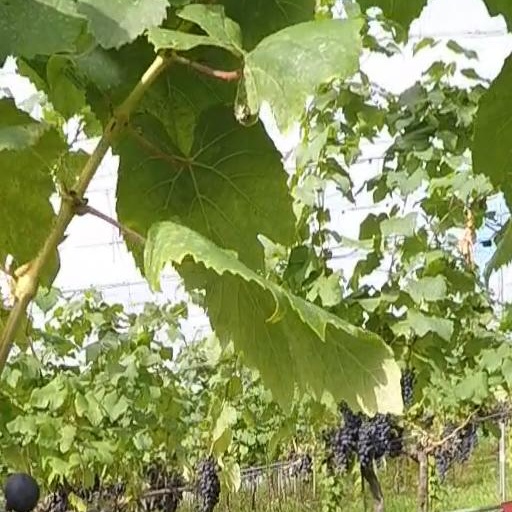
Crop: grape